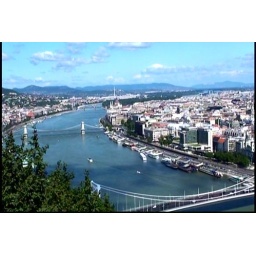
Chain Bridge in the center...The white bridge foreground...and the Island bridge hardly visible in the background...